Cheltenham

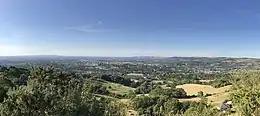
A view of Cheltenham from the hills

Horse racing began in Cheltenham in 1815 and became a major national attraction after the establishment of the Festival in 1902. The racecourse attracts tens of thousands of visitors to each day of the festival each year, with such large numbers of visitors having a significant impact on the town.